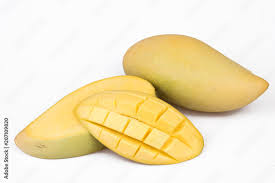
Label: Mango